Pont-ar-Gothi

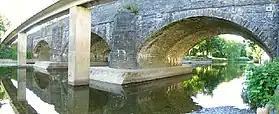

Pont-ar-gothi (otherwise Pontargothi or Cothi Bridge) is a village in Carmarthenshire, West Wales. The village takes its name from the bridge where the A40 Road trunk road crosses the River Cothi. It lies some east of Carmarthen.